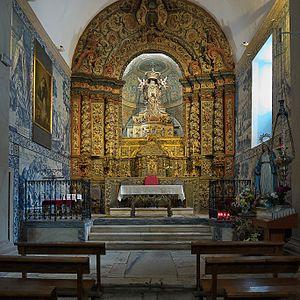
Olivence est une ville ainsi qu'une municipalité dans une zone frontalière, dont la délimitation est l'objet d'un litige entre le Portugal et l'Espagne. Pour l'administration espagnole, Olivence est située dans l'ouest de la province de Badajoz, dans la communauté autonome d’Estrémadure. Pour l'administration portugaise, Olivence est une municipalité portugaise du District de Portalegre, sous-région et province du Haut Alentejo, divisée en cinq paroisses civiles.